Benny Lee

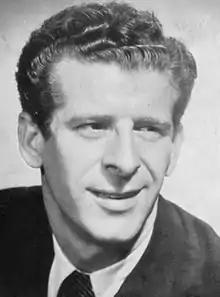

Benny Lee (11 August 1916 – 9 December 1995) was a British comedy actor and singer. He started his career in stage roles, and developed a television and film career.